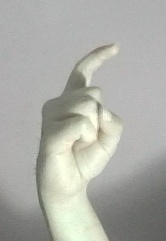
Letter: ra